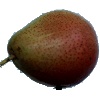
Label: pear_forelle